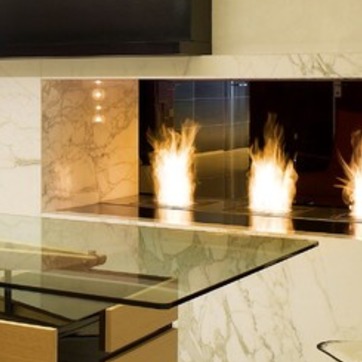
Material: other